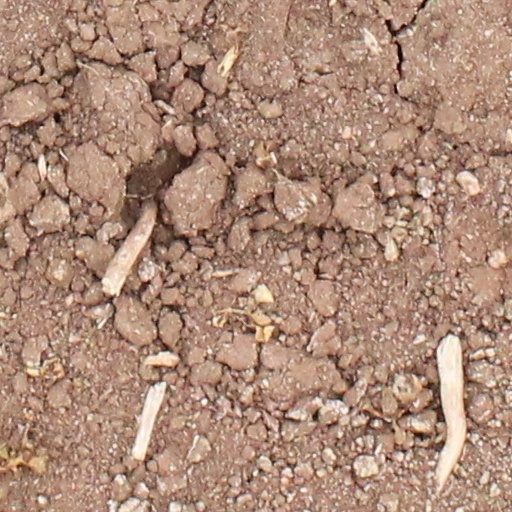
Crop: wheat